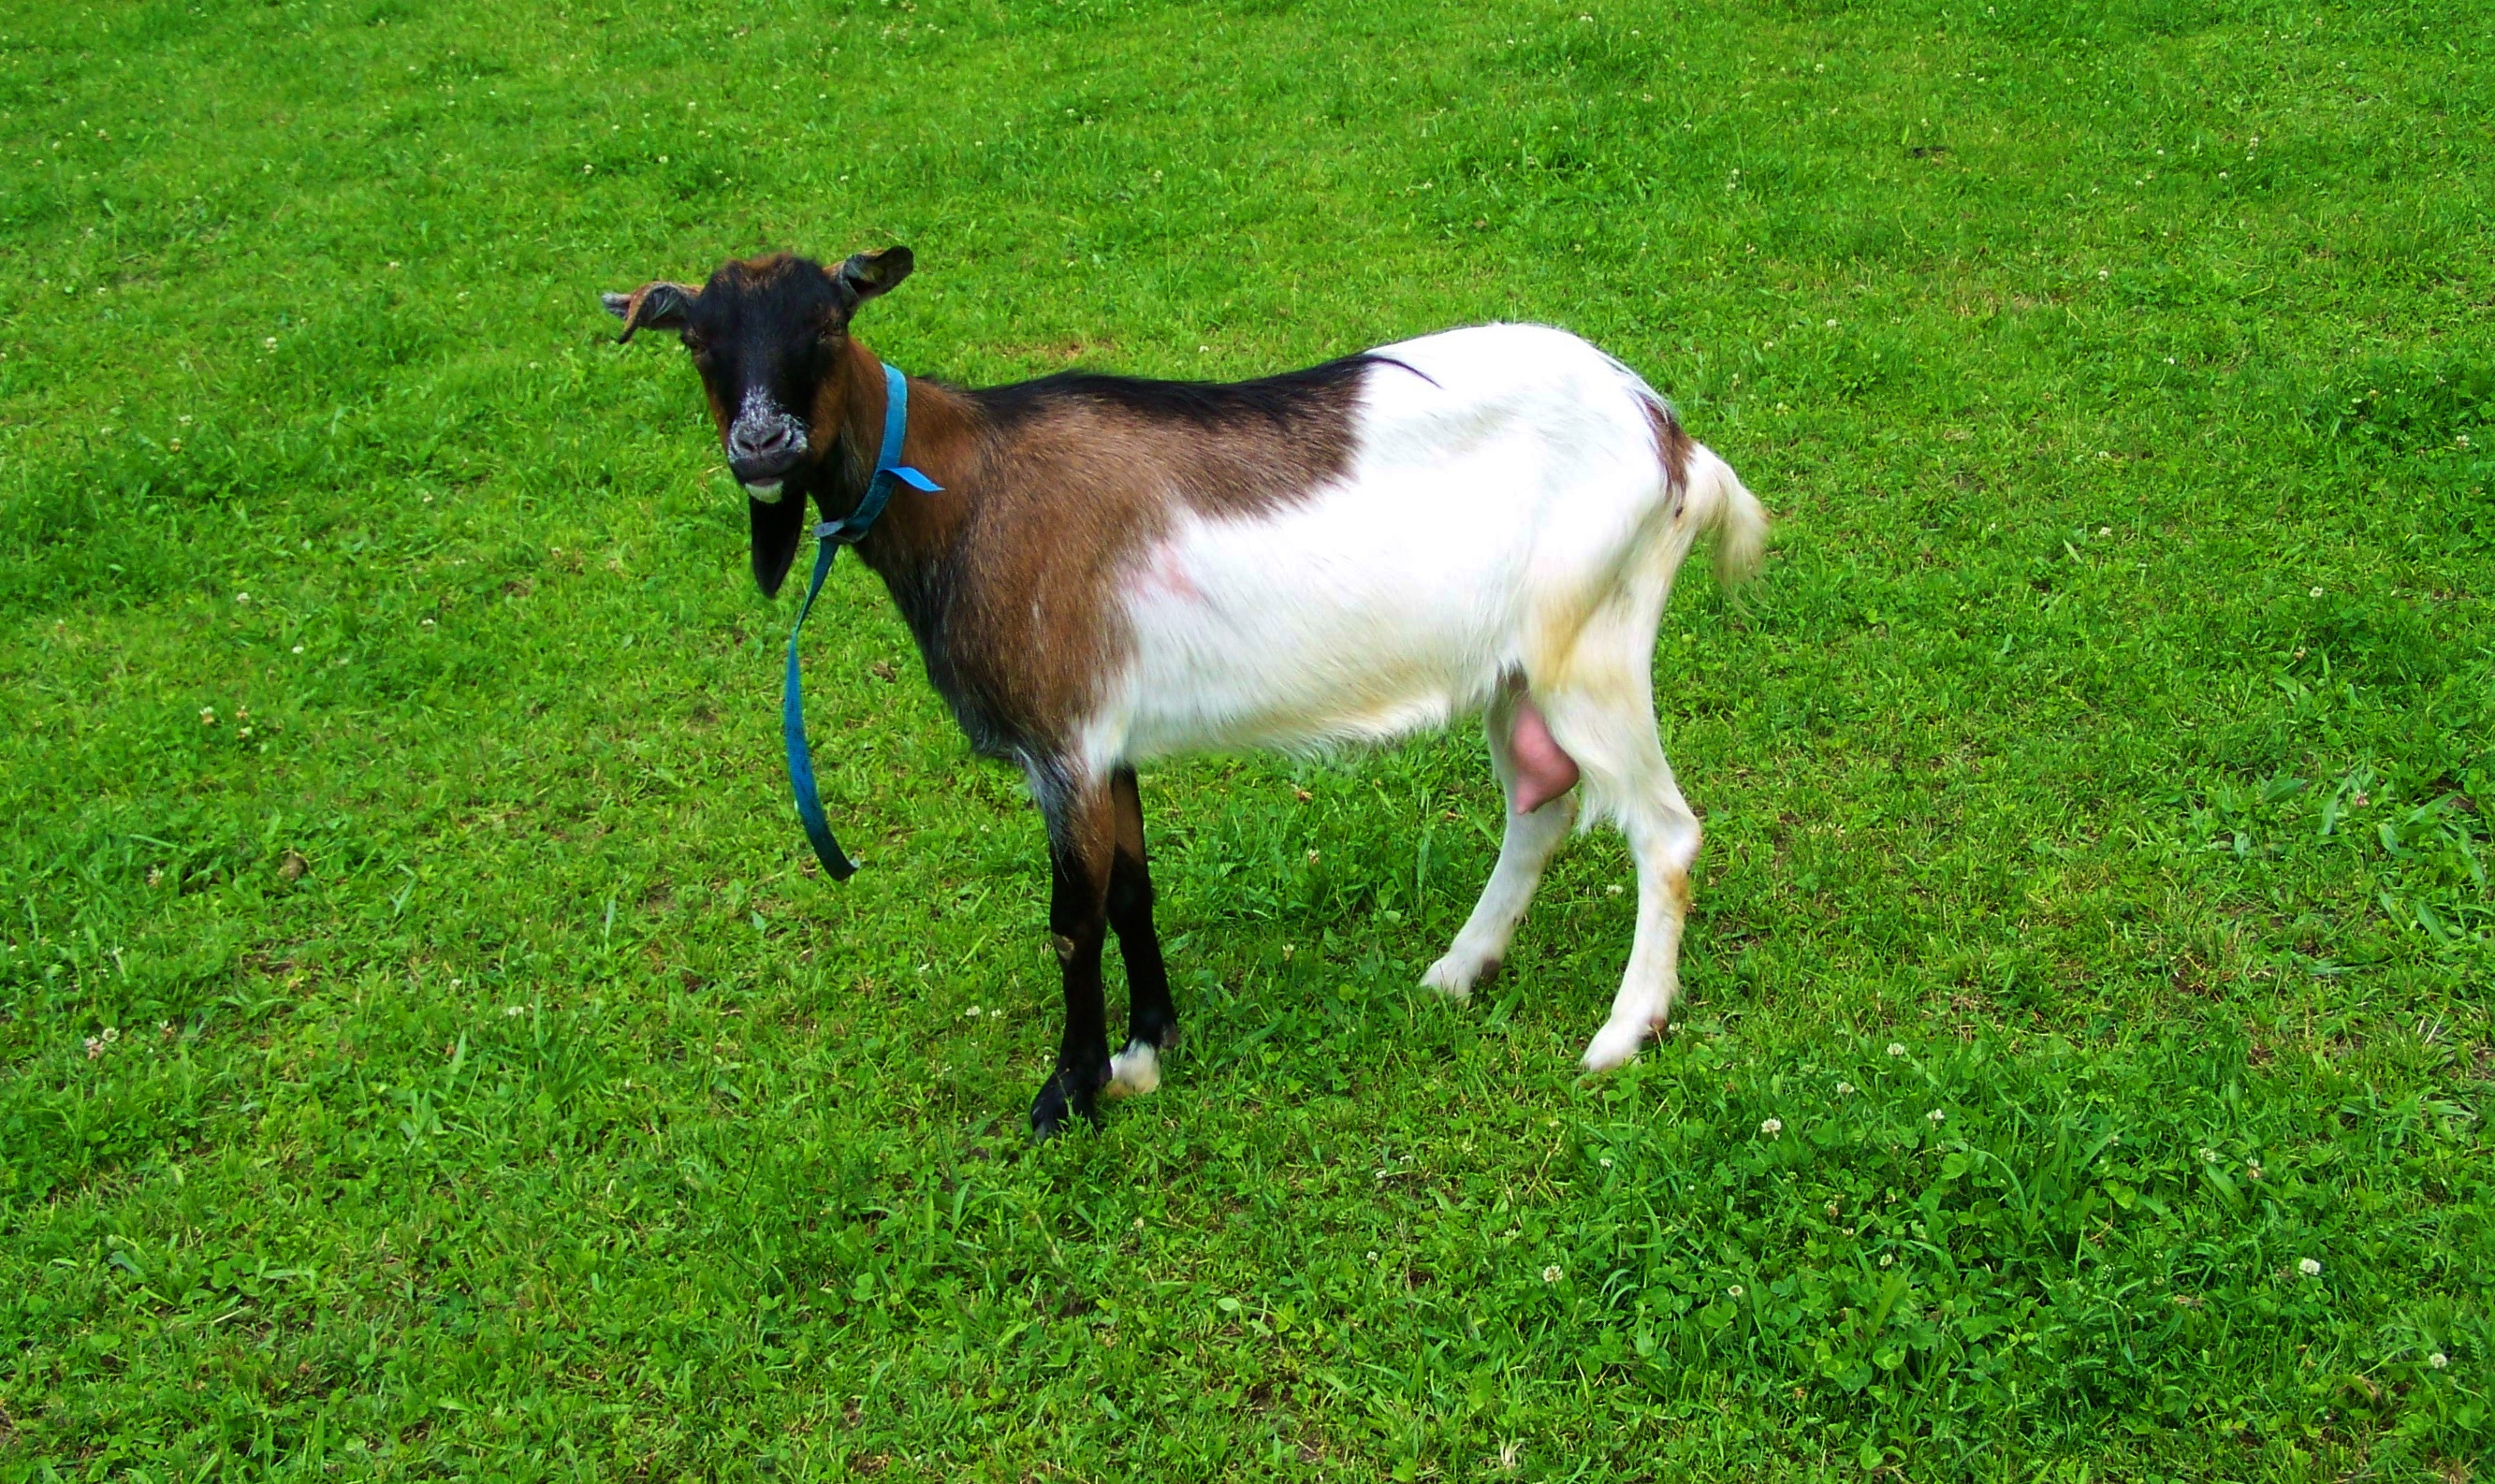
grass, field, farm, meadow, goat, pasture, grazing, horse, mammal, domestic animal, goats, grassland, vertebrate, mare, foal, farm animals, cattle like mammal, horse like mammal, mustang horse, brown and white goat